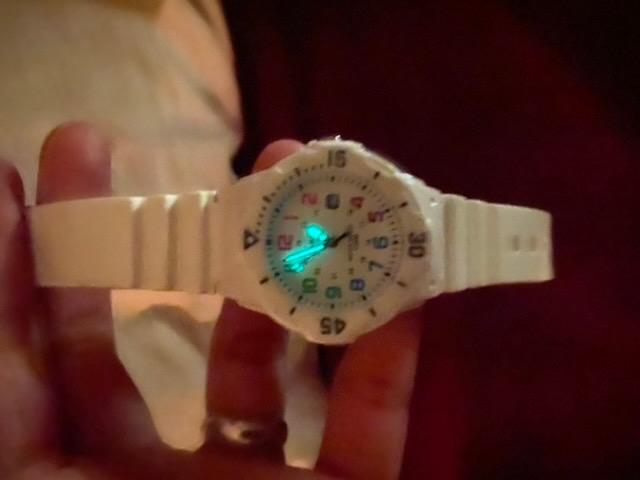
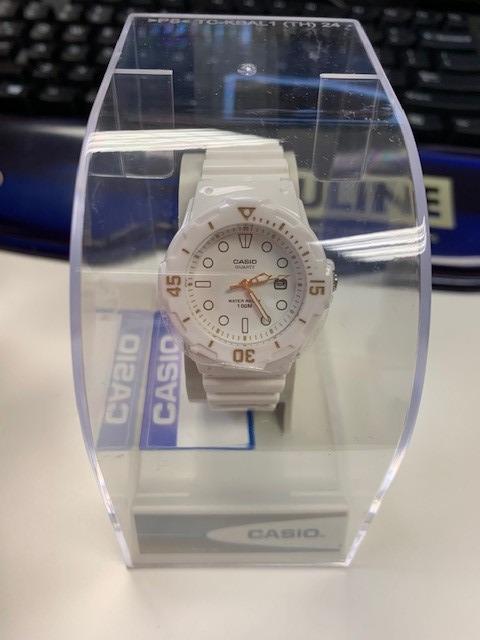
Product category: accessories_watch
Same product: yes